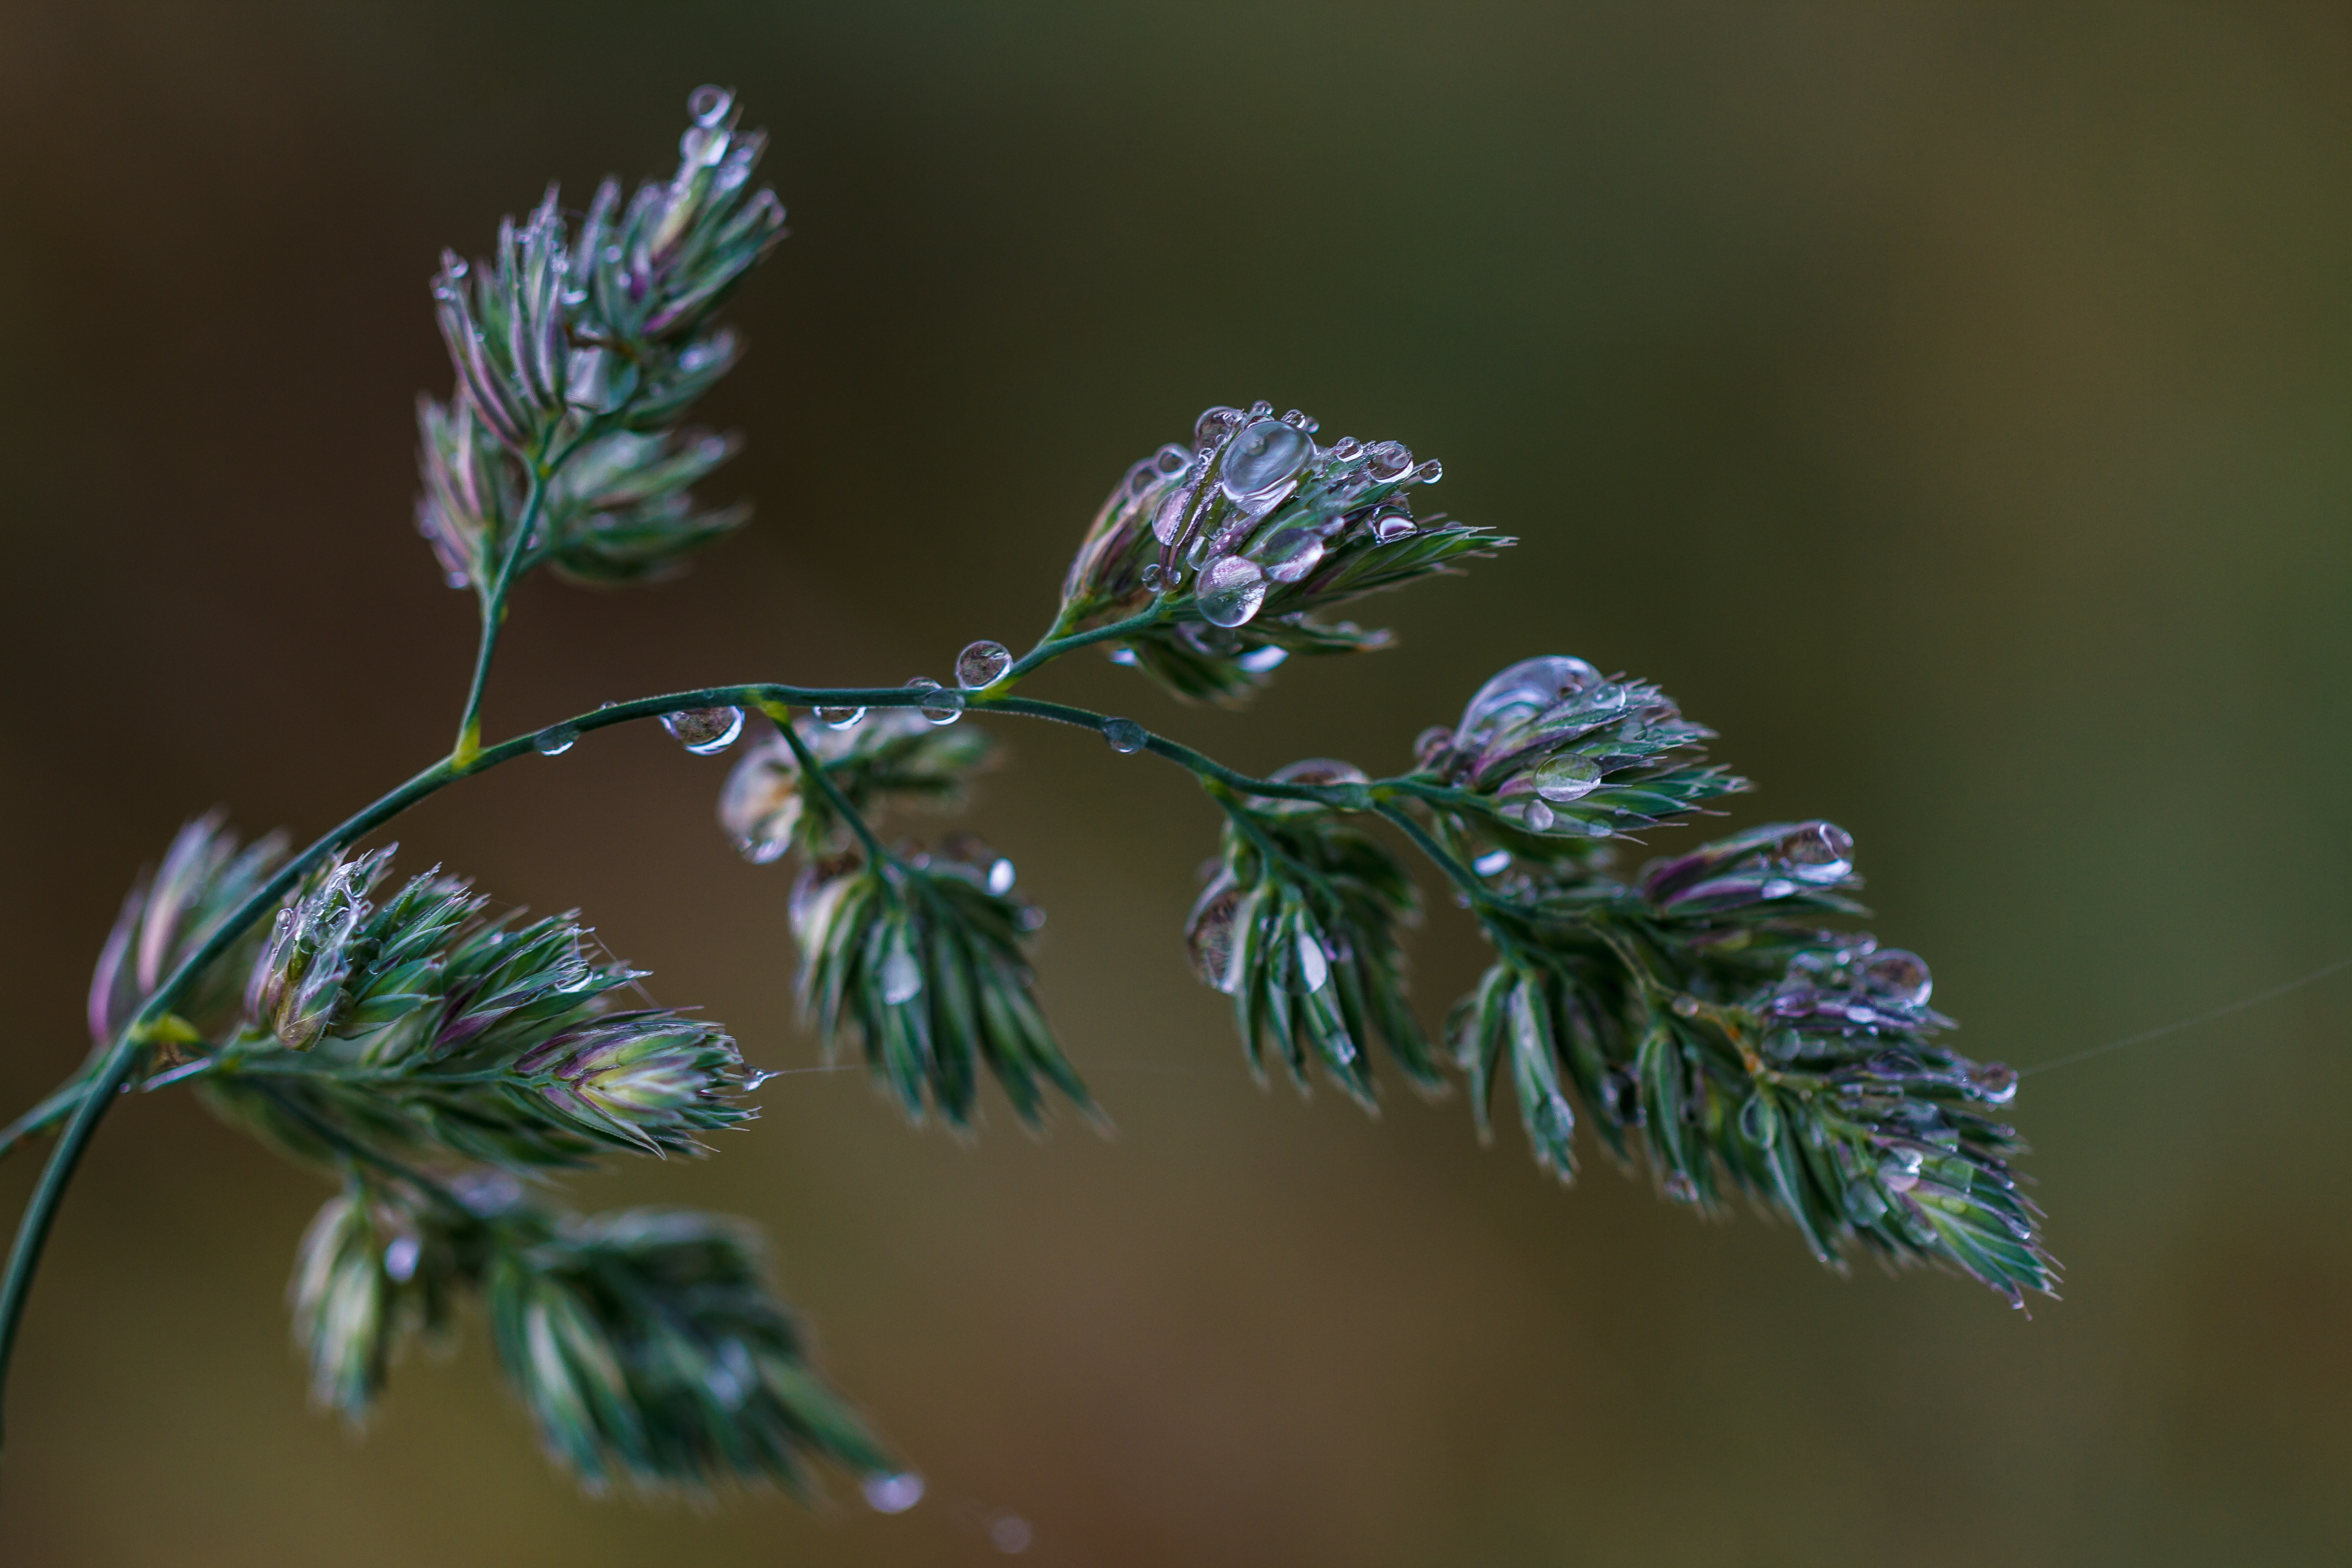
tree, nature, grass, branch, plant, meadow, leaf, flower, frost, wet, green, autumn, botany, flora, drip, twig, close up, drop of water, morgentau, macro photography, dew drops, grass family, plant stem, land plant, grass flowers